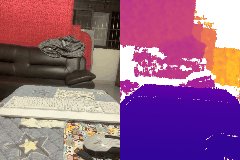
Label: keyboard